Zhang Zuolin

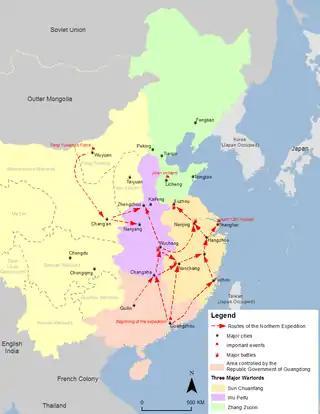
Map showing the territory controlled by Zhang Zuolin (in green) during the Northern Expedition period

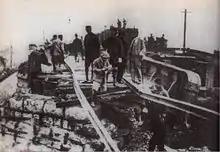
Huanggutun incident

In 1919 France had left Renault FT tanks in Vladivostok after the joint Allied intervention, and Zhang Zuolin soon incorporated them into the Manchurian Army.